2020 WeatherTech 240

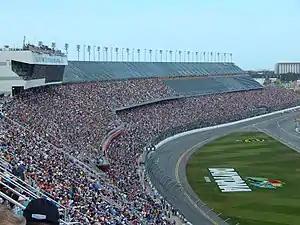
Daytona International Speedway, where the race was held.

The race was the first for the series following the suspension due to the COVID-19 pandemic, and was initially announced to be run behind closed doors. However, it was later announced that a maximum of 5,000 fans were to be admitted, with all required to be residents of the state of Florida. The race was also the first time since 2010 that the WeatherTech SportsCar Championship or its previous series had competed in the Paul Revere 250 Independence Day event.